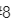
Number: 8